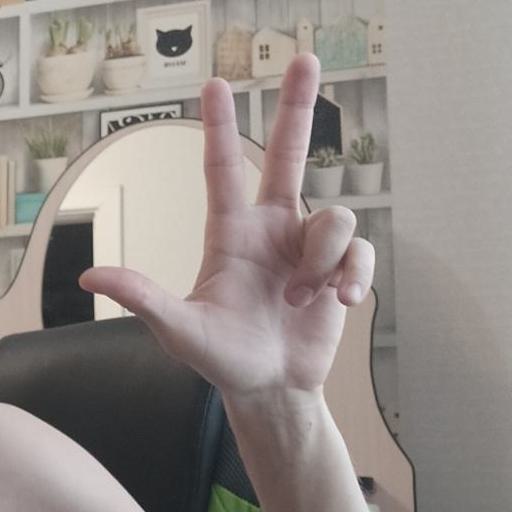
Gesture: three2